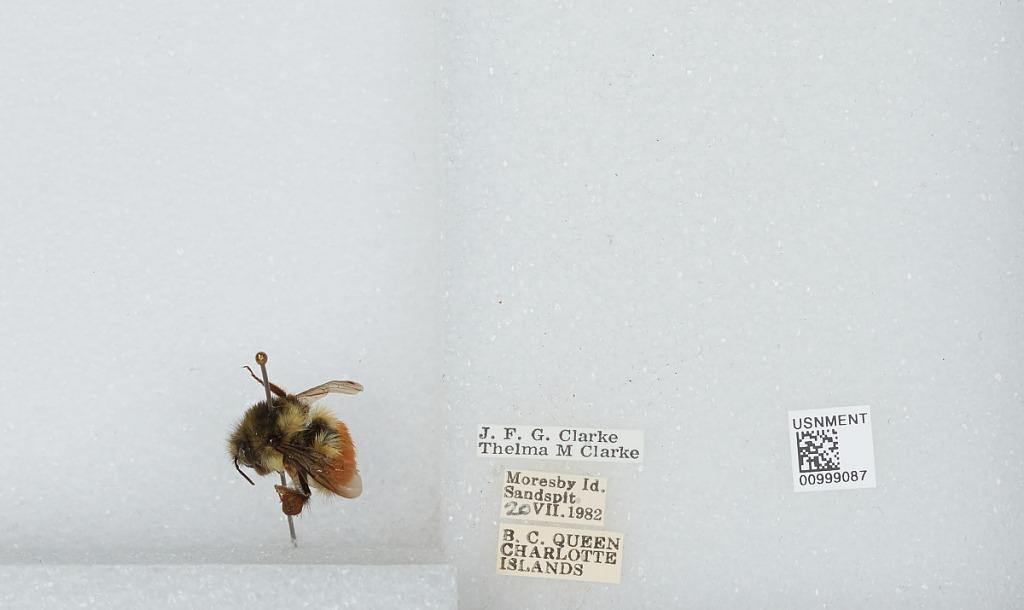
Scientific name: Bombus (Pyrobombus) melanopygus Nylander
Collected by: J. Clarke & T. Clarke
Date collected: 1982-7-20
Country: Canada
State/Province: British Columbia
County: Queen Charlotte Islands
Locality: Sandspit, Moresby Island, Queen Charlotte Islands
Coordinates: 48.6994, -123.299